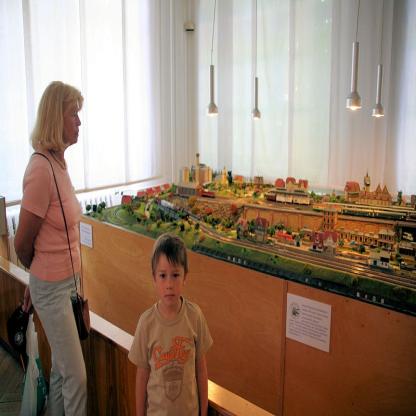
Scene: Indoor